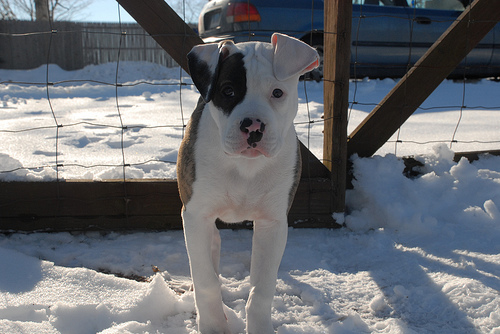
Breed: american bulldog